Abdullahi Yusuf Ahmed

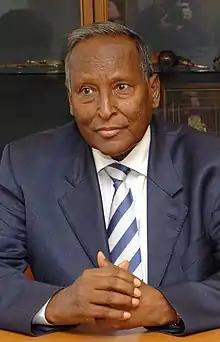
Ahmed in 2006

Abdullahi Yusuf Ahmed (‎; 15 December 1934 – 23 March 2012), was a Somali politician and former military official who served as the first President of Puntland from 1998 to 2004. He also played a key role in establishing the Transitional Federal Government (TFG), which he led as President of Somalia from 2004 to 2008. Additionally, he was one of the founders of the rebel Somali Salvation Democratic Front (SSDF).